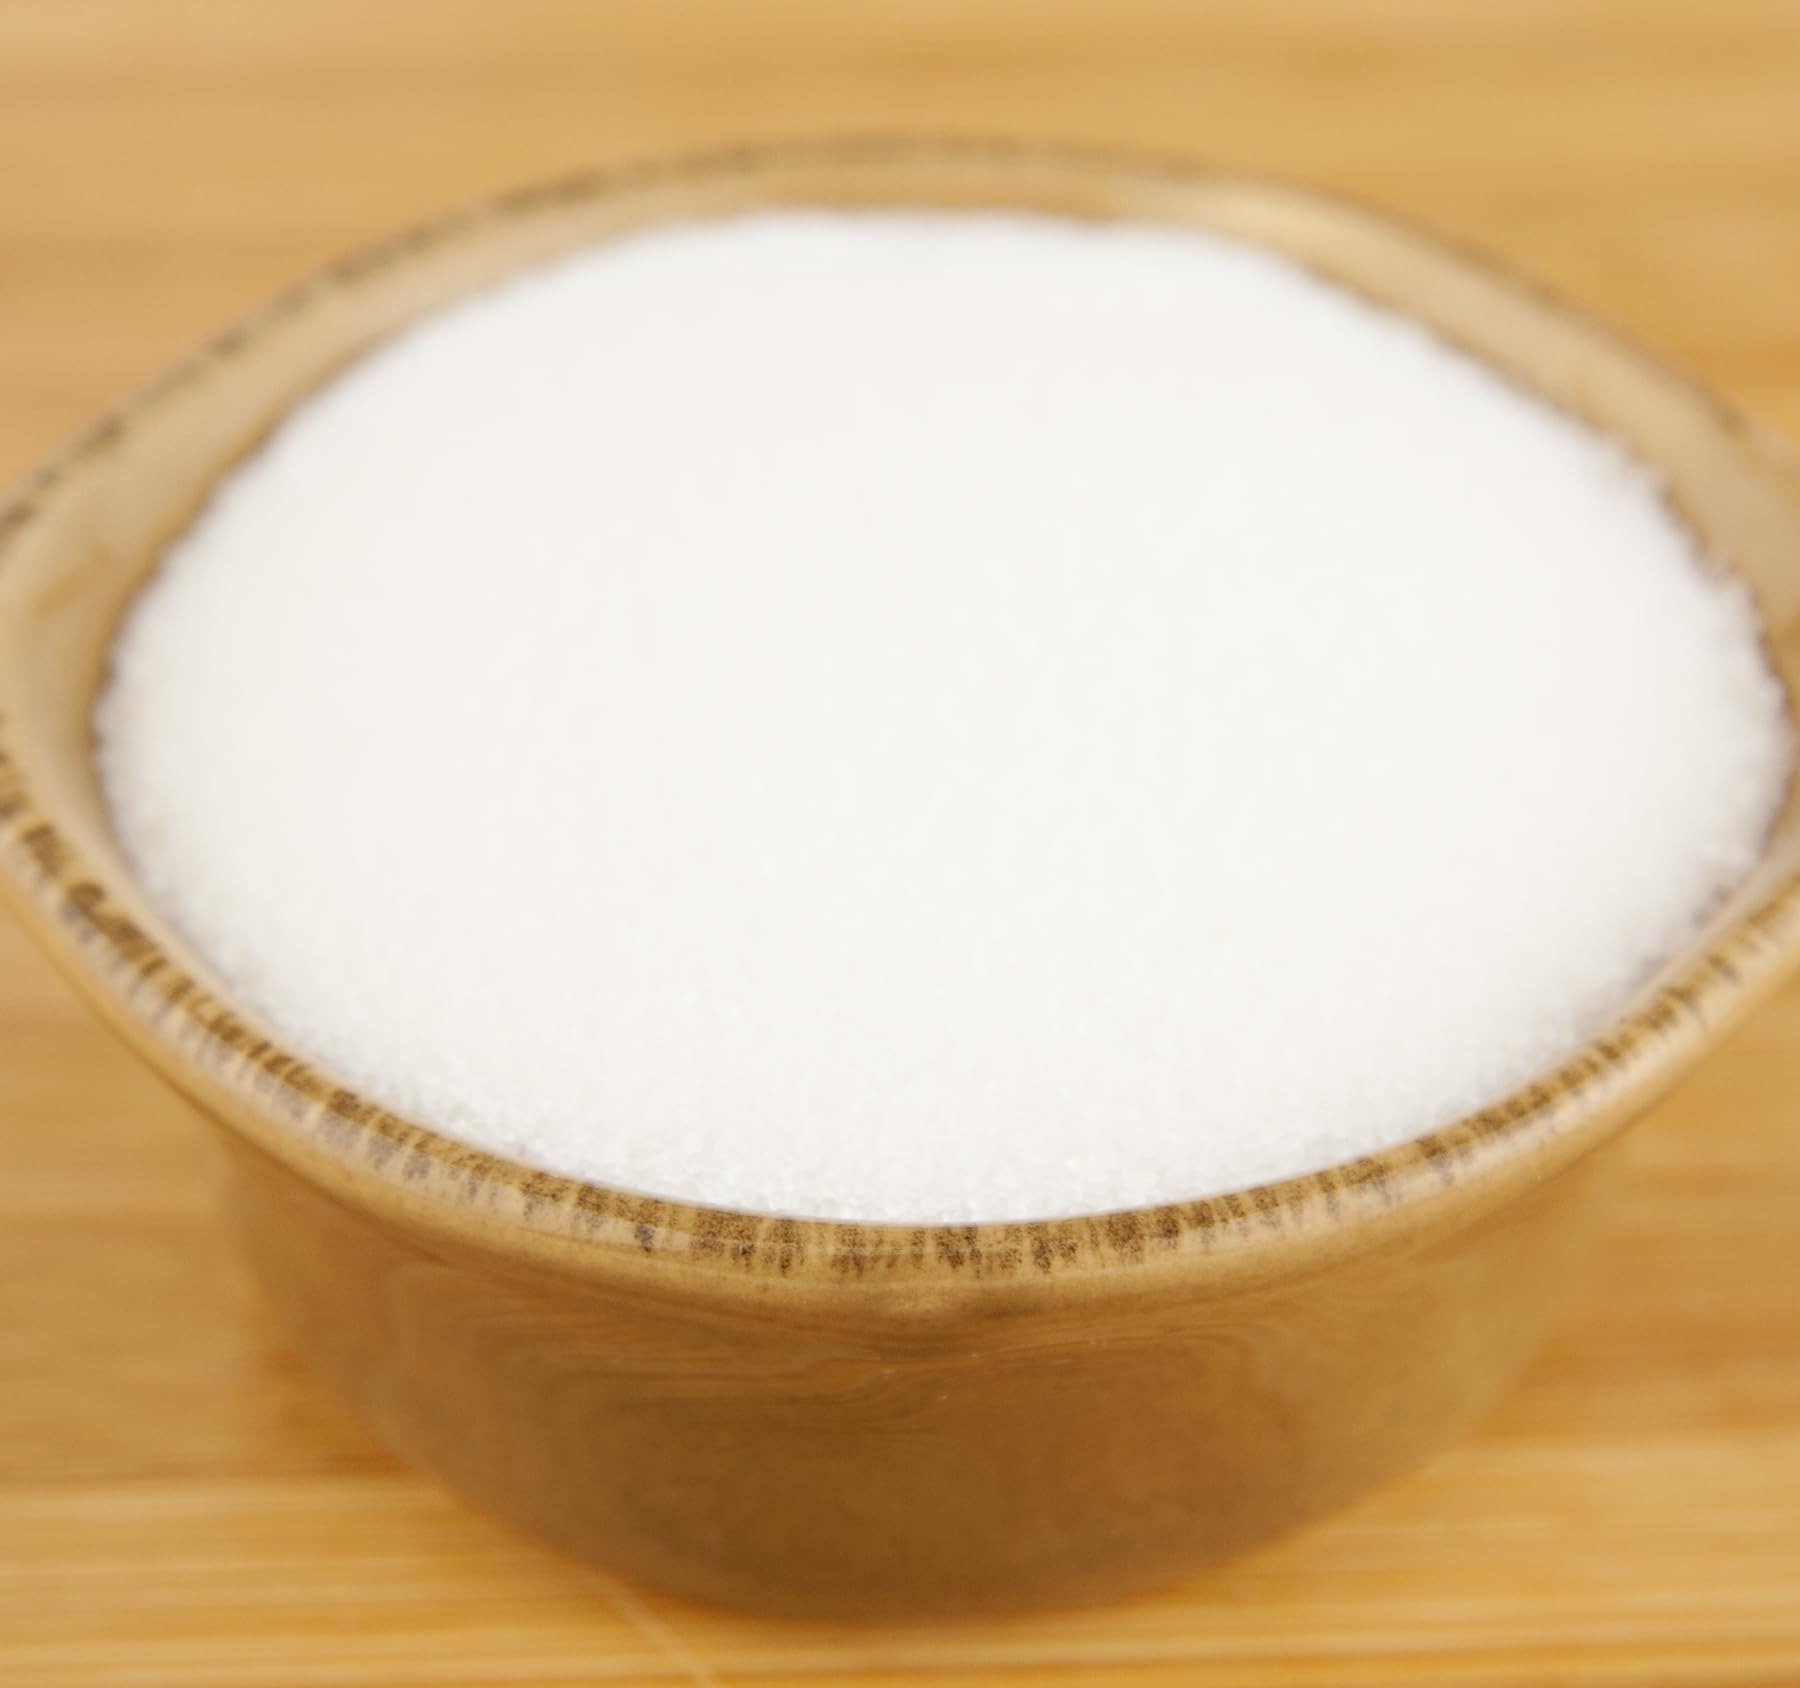
Item Name: Kauffman Orchards Sea Salt, Bulk 12 Pound Bag
Bullet Point 1: Packaged In A Plastic, Re-Sealable Pouch.
Bullet Point 2: Harvested From The Pacific Ocean.
Bullet Point 3: Popular Flavor Enhancer for Cooking, Baking, Canning, and Pickling.
Bullet Point 4: Features Fine Grained Sea Salt Granules Perfect for Refilling Salt Shakers.
Product Description: This sea salt is harvested from the Pacific Ocean and is made by channeling ocean water into ponds and letting the sun and wind evaporate it naturally. Add this sea salt to any salt shaker or dish for a hint of natural salt flavor. We buy large quantities of Sea Salt and repackage it into more practical sizes for all your baking needs.
Value: 192.0
Unit: Ounce

Price: 25.99